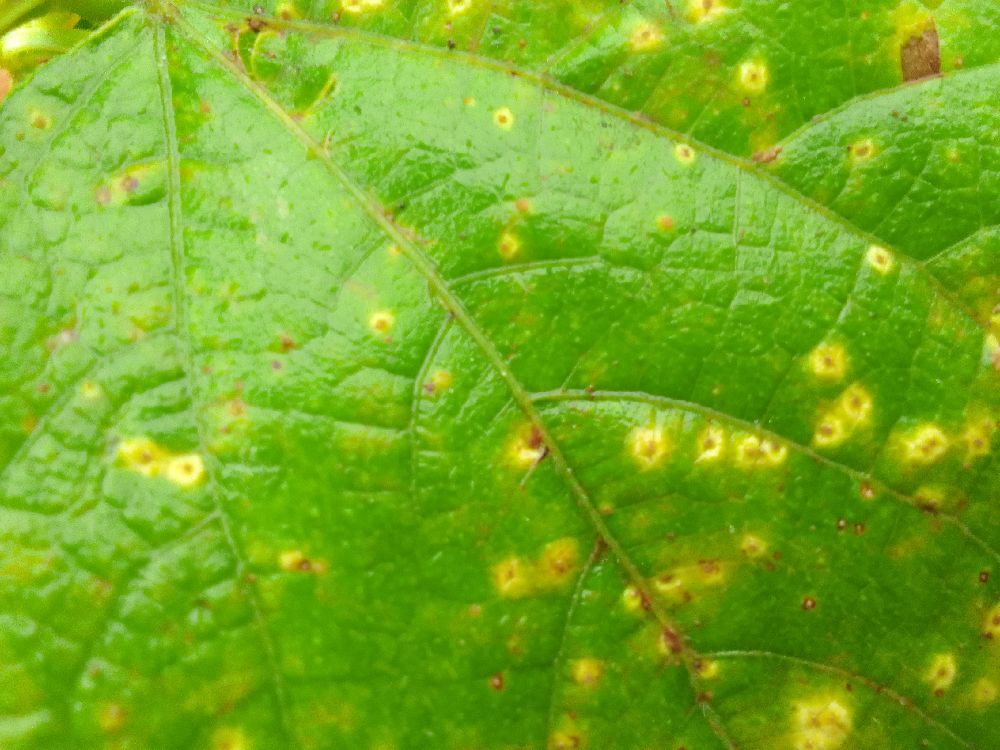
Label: rust